George Washington Carver

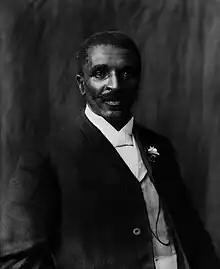
A photograph of George Washington Carver taken by Frances Benjamin Johnston, 1906

Carver applied to several colleges before being accepted at Highland University in Highland, Kansas. When he arrived, they refused to let him attend because of his race. In August 1886, Carver traveled by wagon with J. F. Beeler from Highland to Eden Township in Ness County, Kansas. He homesteaded a claim near Beeler, where he maintained a small conservatory of plants and flowers and a geological collection. He manually plowed of the claim, planting rice, corn, Indian corn and garden produce, as well as various fruit trees, forest trees, and shrubbery. He also earned money by odd jobs in town and worked as a ranch hand.